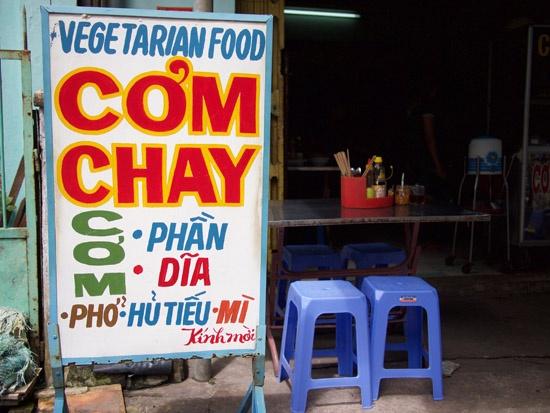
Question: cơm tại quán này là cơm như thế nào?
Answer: cơm tại quán này là cơm chay